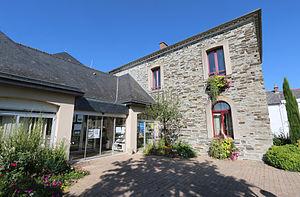
Mairie de Corps-Nuds
Corps-Nuds est une commune française située dans le département d'Ille-et-Vilaine en région Bretagne, membre de Rennes Métropole. Ses habitants, qui étaient 3 176 en 2013, sont appelés les Cornusiens et les Cornusiennes.